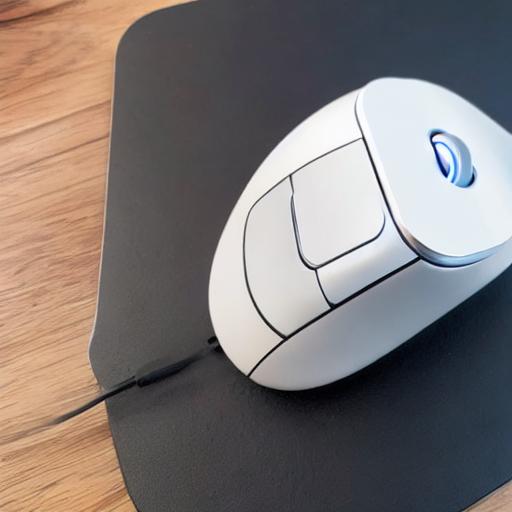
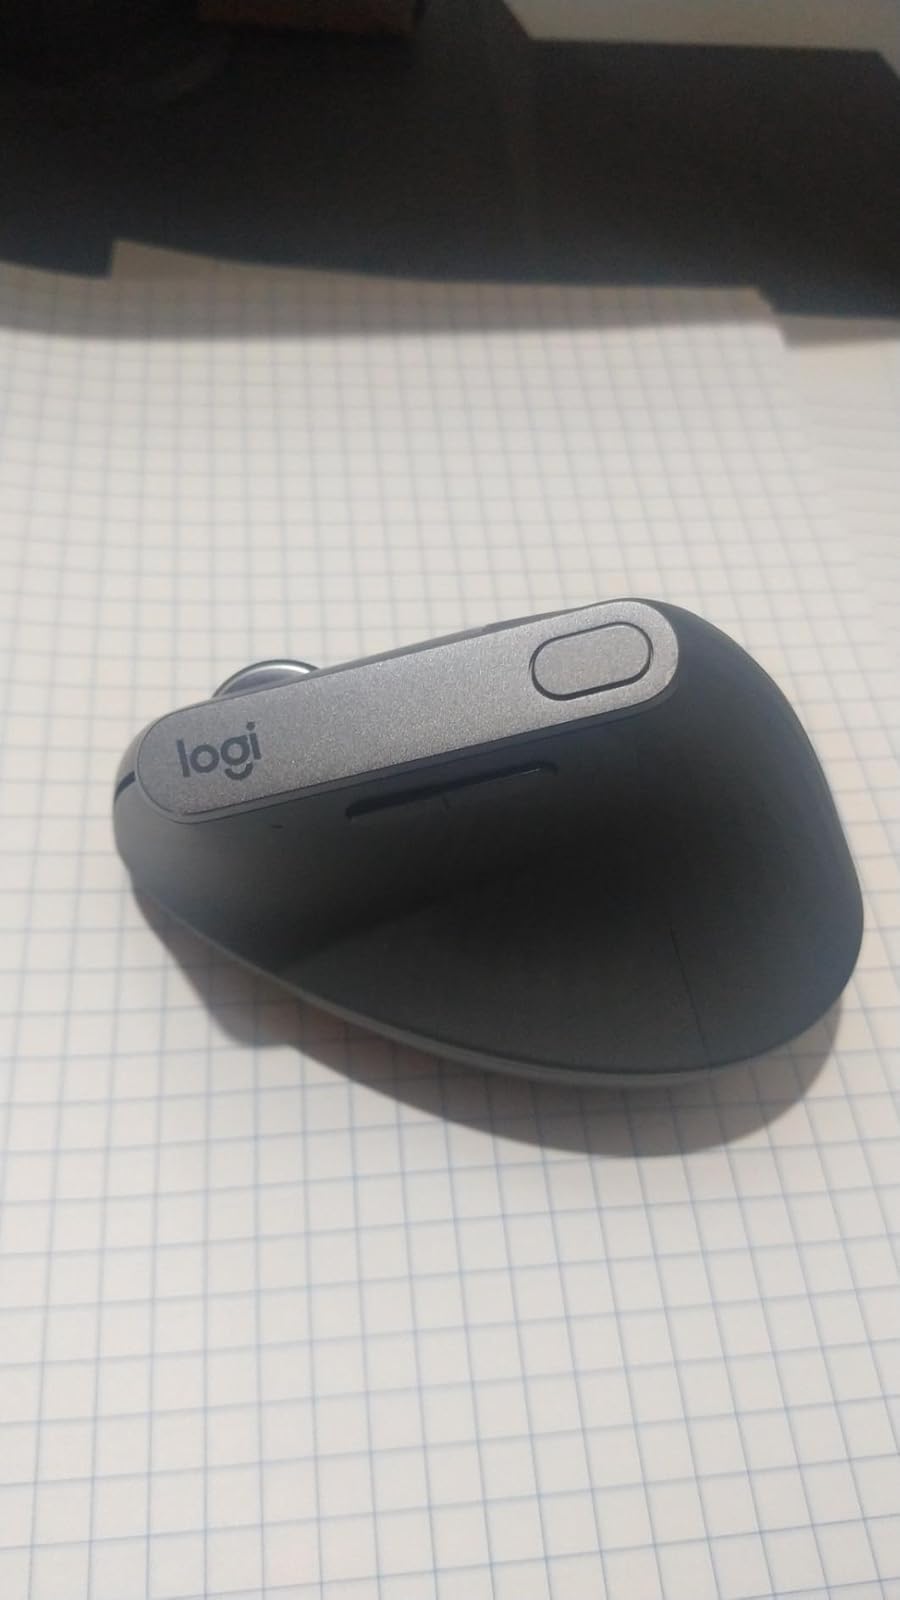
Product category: mouse
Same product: no